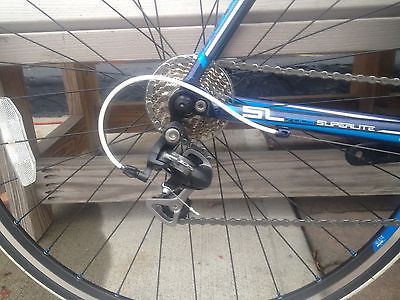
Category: bicycle